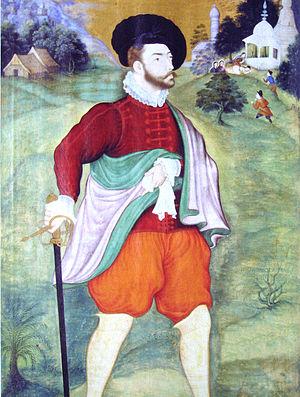
Pierre-Olivier Malherbe est né à Vitré en Bretagne en 1569 et est probablement mort en Espagne vers 1616. Il est considéré comme le premier voyageur à avoir effectué le tour du monde par voie terrestre.